Devil's Pass

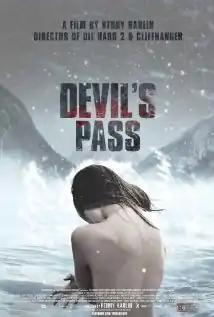
Film poster

Devil's Pass (originally titled The Dyatlov Pass Incident) is a 2013 horror film directed by Renny Harlin, written by Vikram Weet, and starring Holly Goss, Matt Stokoe, Luke Albright, Ryan Hawley, and Gemma Atkinson as Americans who investigate the Dyatlov Pass incident. It is shot in the style of found footage.